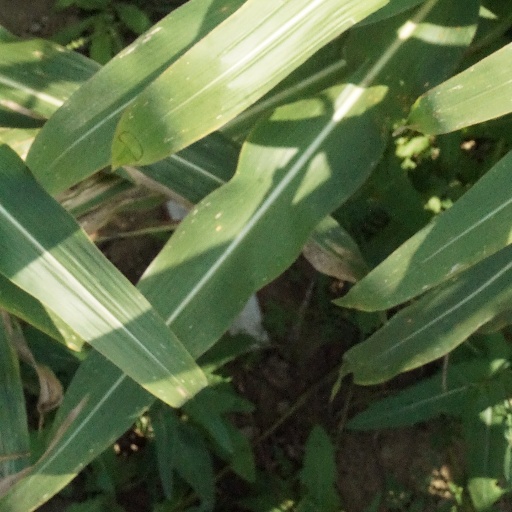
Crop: maize; corn